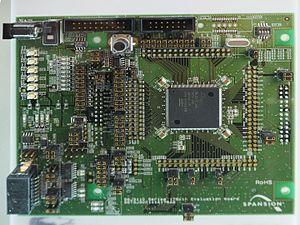
Spansion est une société qui produit exclusivement des mémoires flash de technique NOR. Elle était une co-entreprise de AMD et Fujitsu jusqu'en 2005. Elle fait partie de l'organisme de normalisation des mémoires FLASH, ONFI.